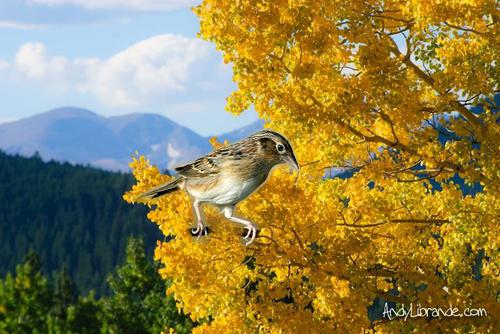
Bird species: Grasshopper_Sparrow
Bird type: landbird
Background: land